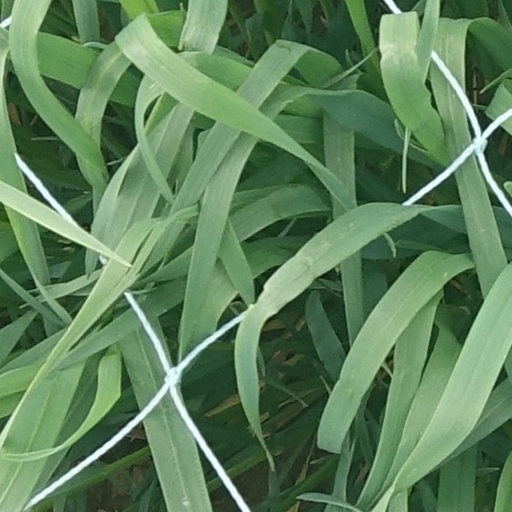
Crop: wheat